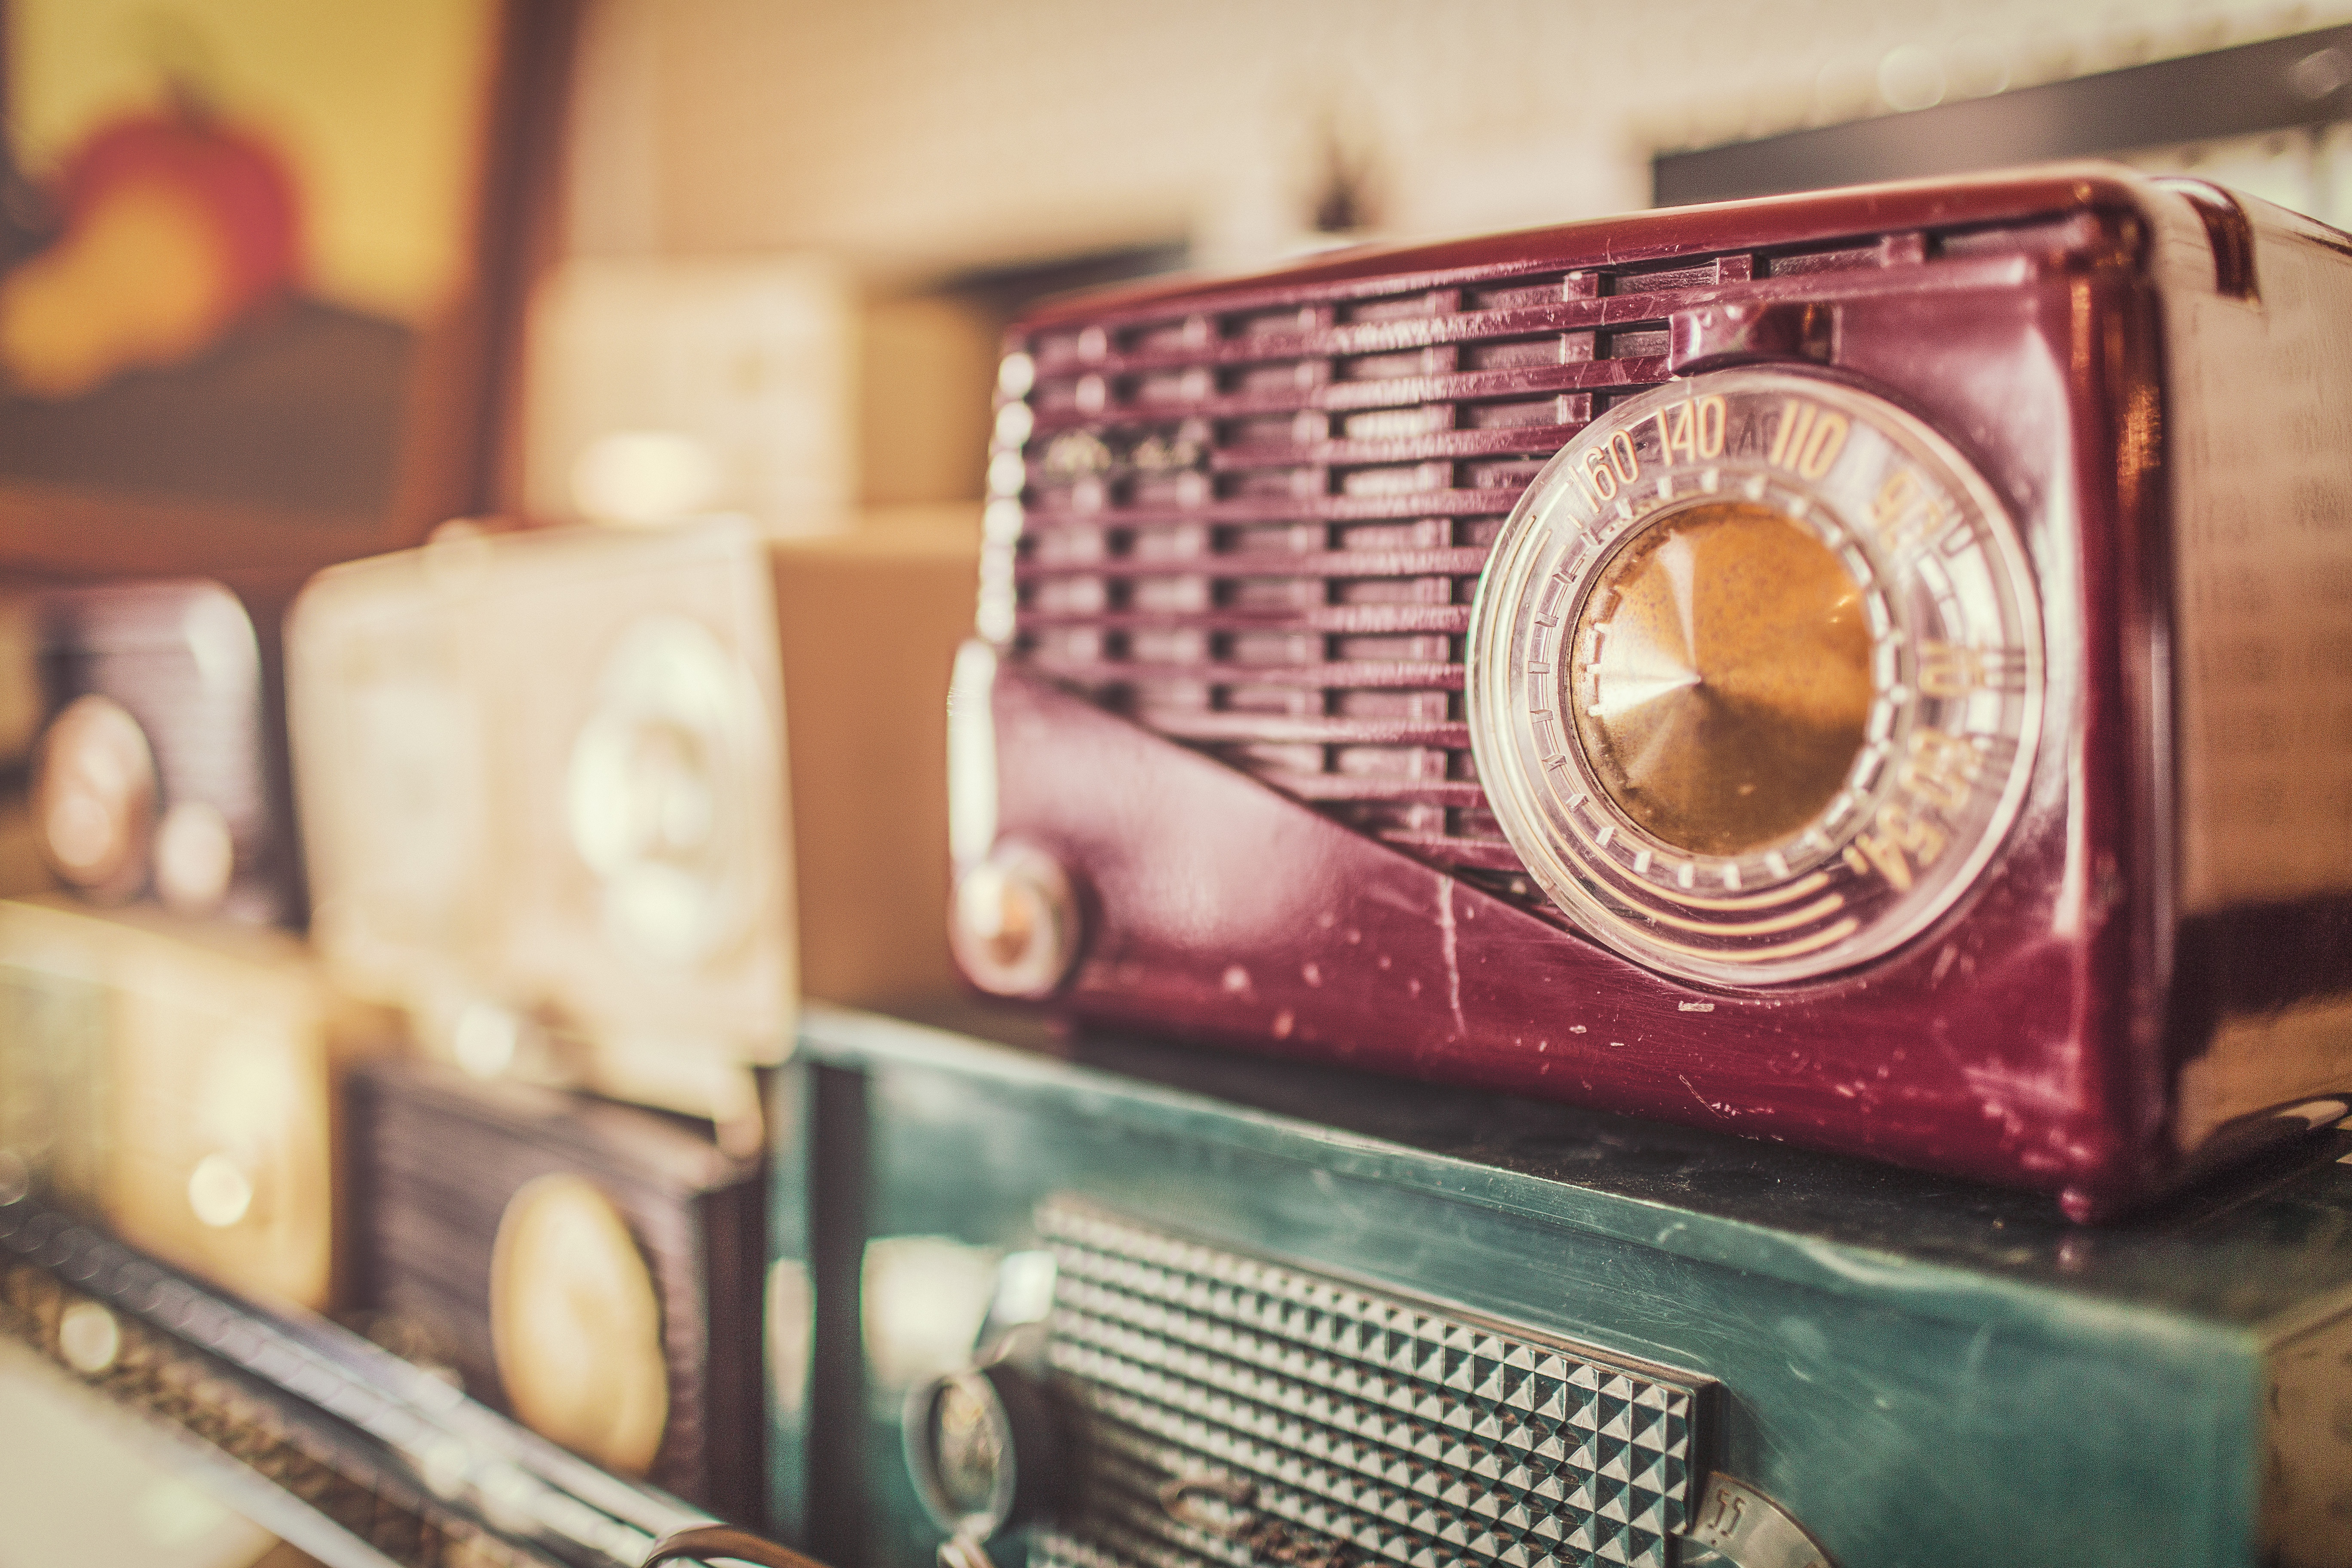
vintage car, electronics, classic, technology, electronic device, headlamp, car, metal, antique